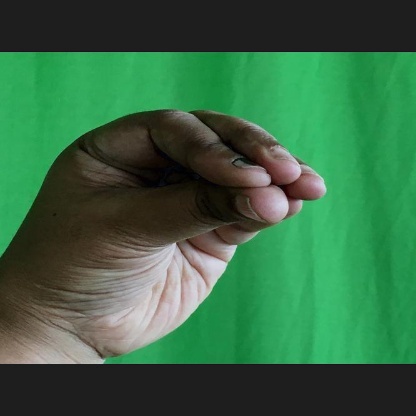
Mudra: Mukulam